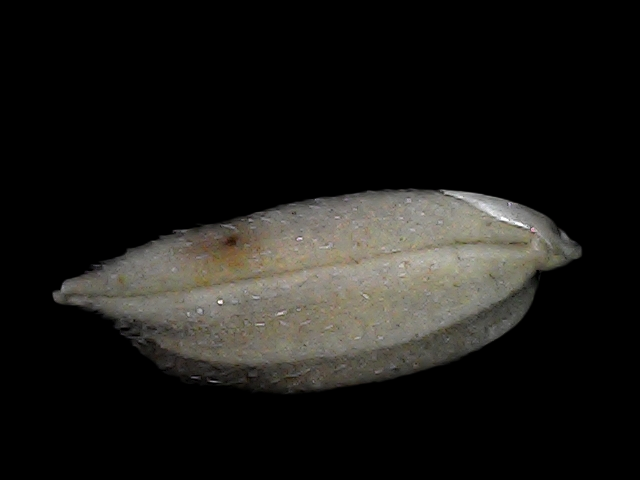
Rice variety: Bd79